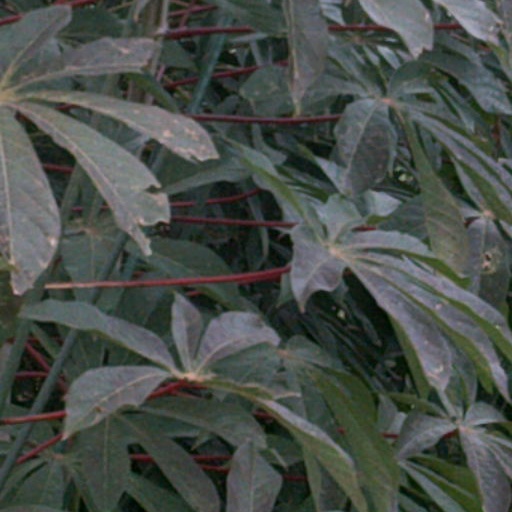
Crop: cassava